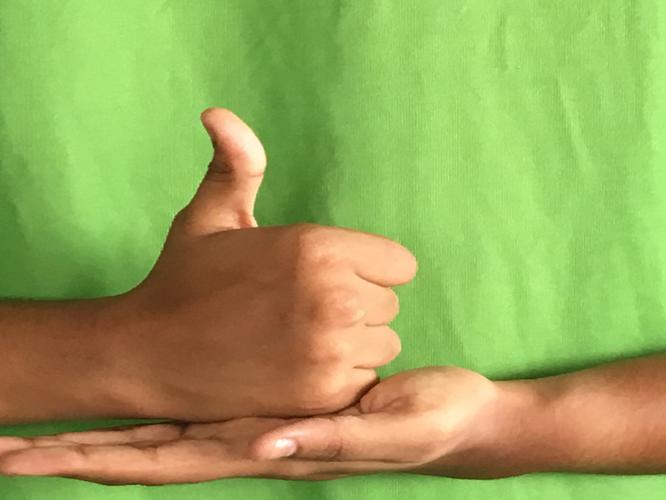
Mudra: Shivalinga
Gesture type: double_hand